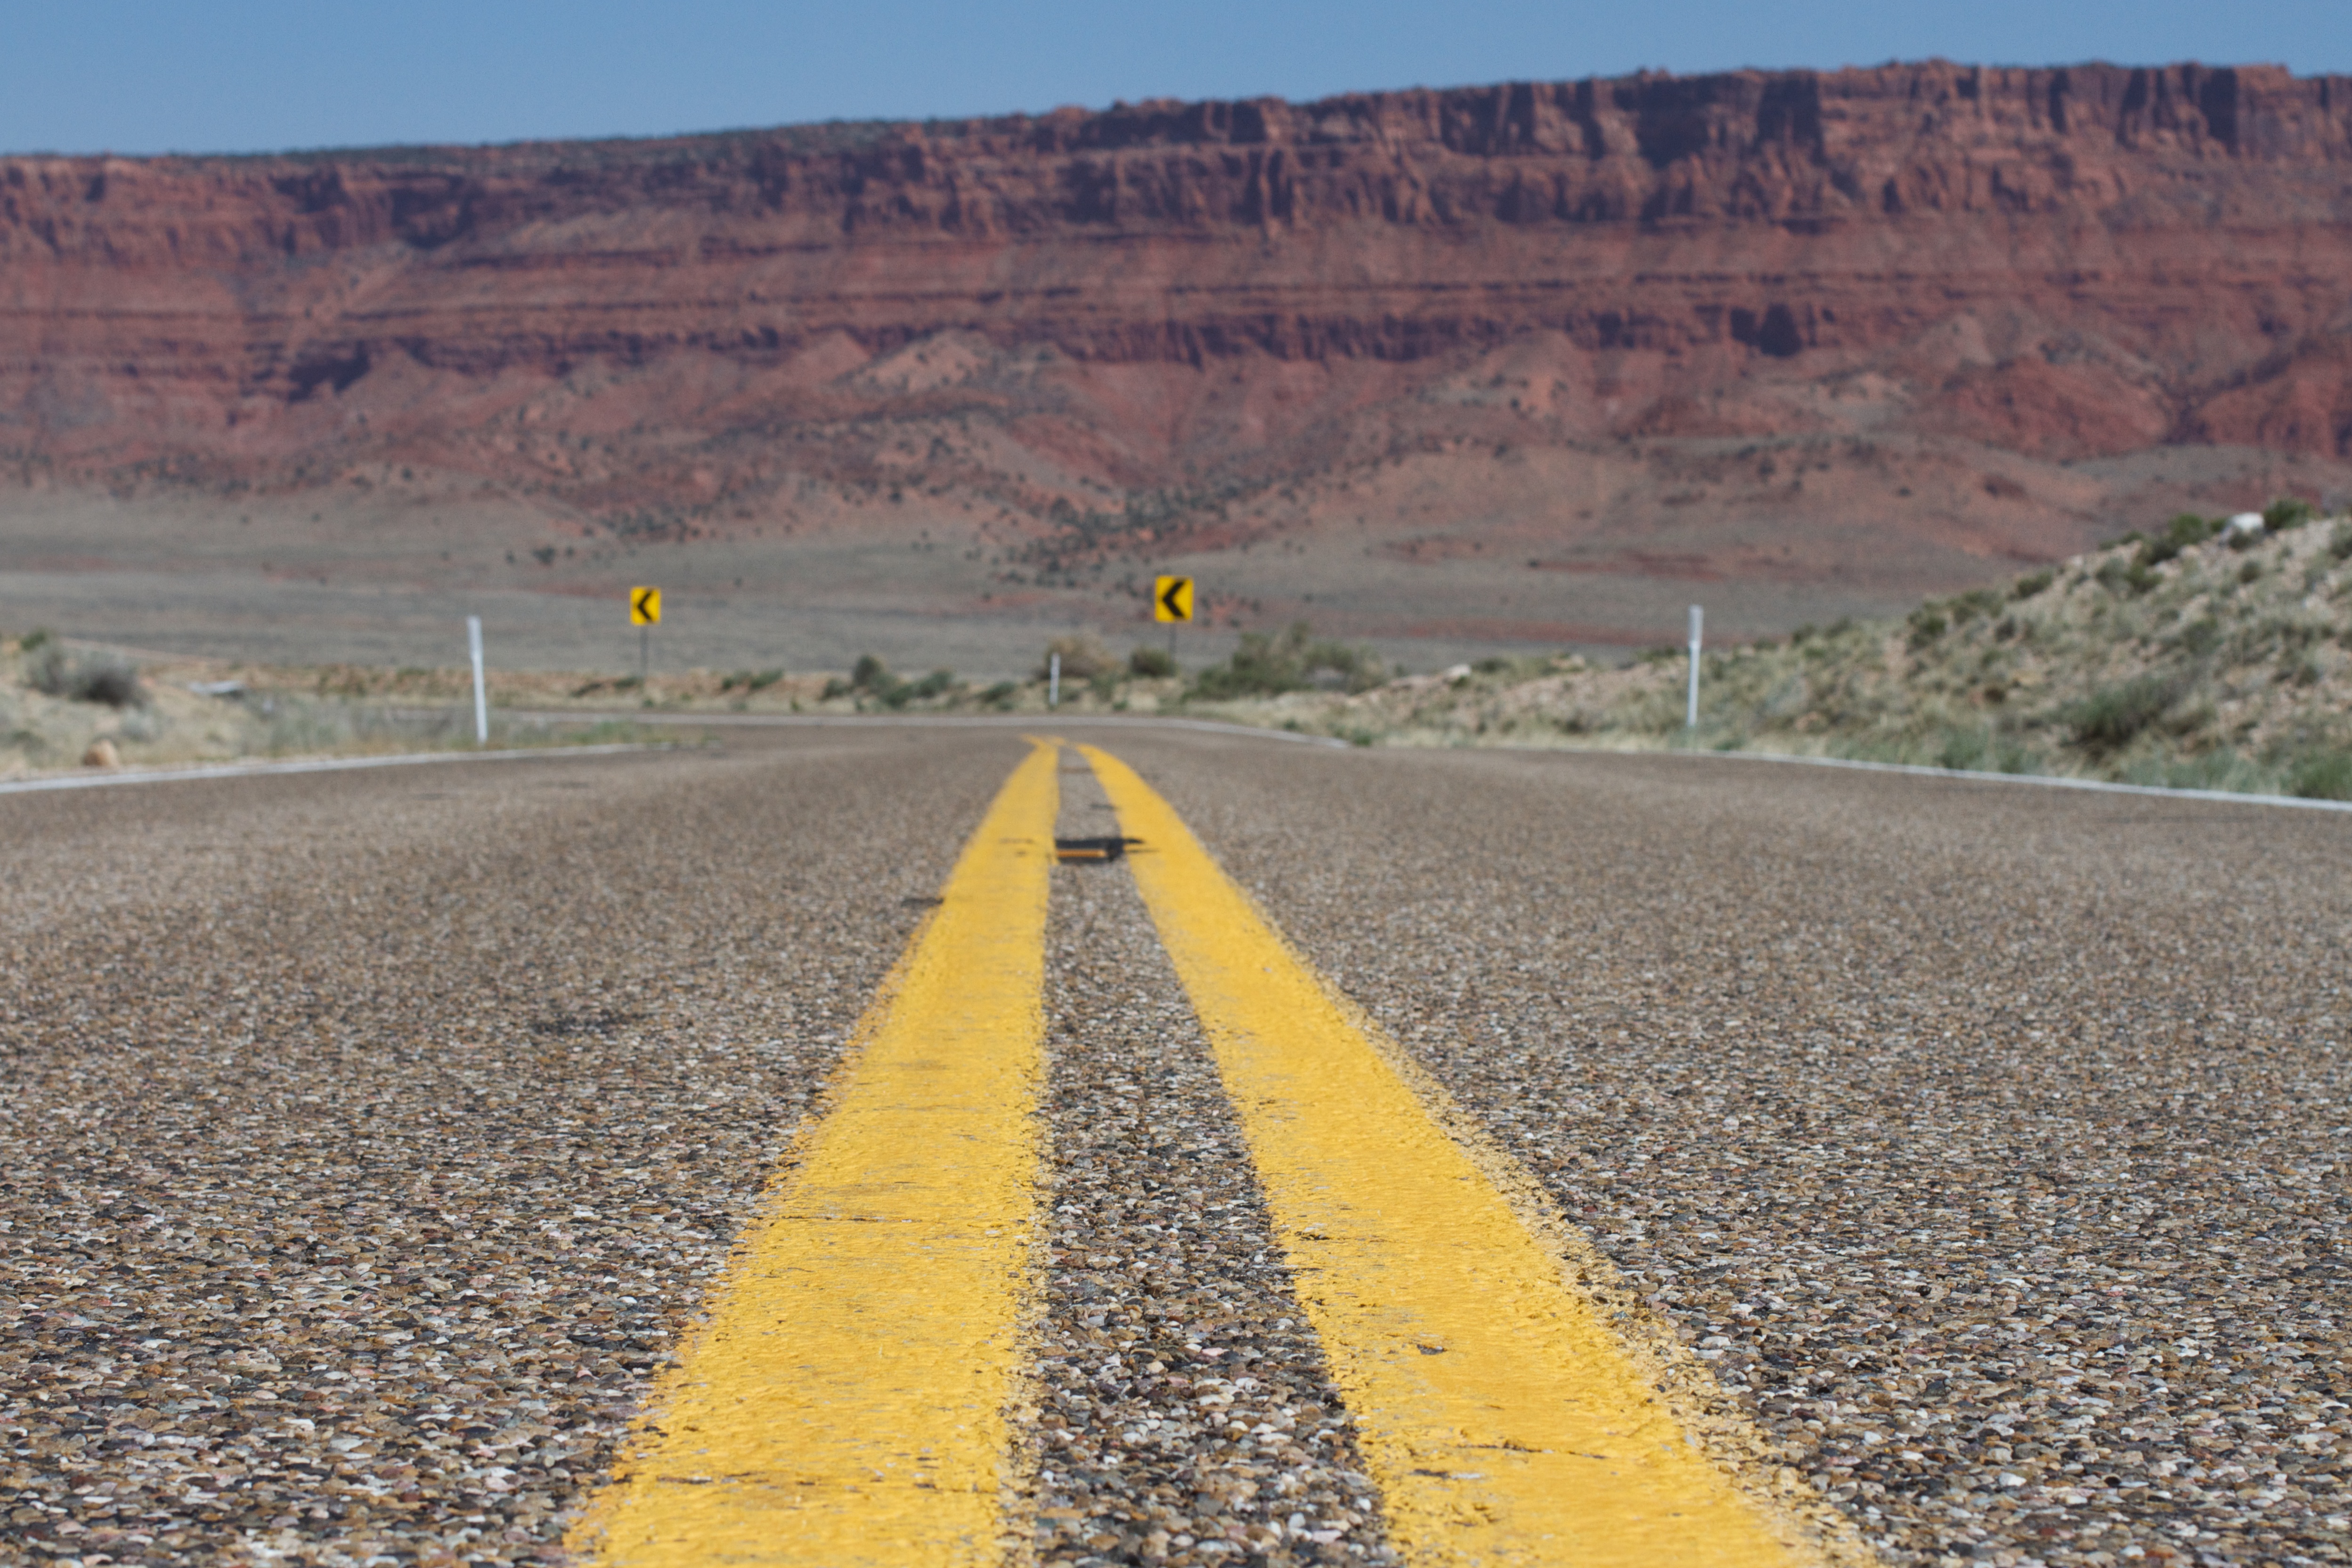
landscape, mountain, track, road, field, prairie, desert, highway, valley, asphalt, dirt road, soil, infrastructure, badlands, plateau, bellyontheroad, road surface, natural environment, nonbuilding structure